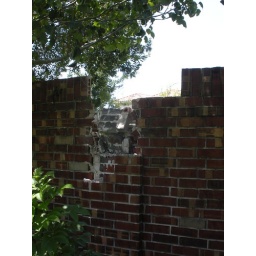
Somehow, none of the trees above where the wall was hit were singed.Pieces of brick were strewn about, but somehow the trees above the wall weren't singed.